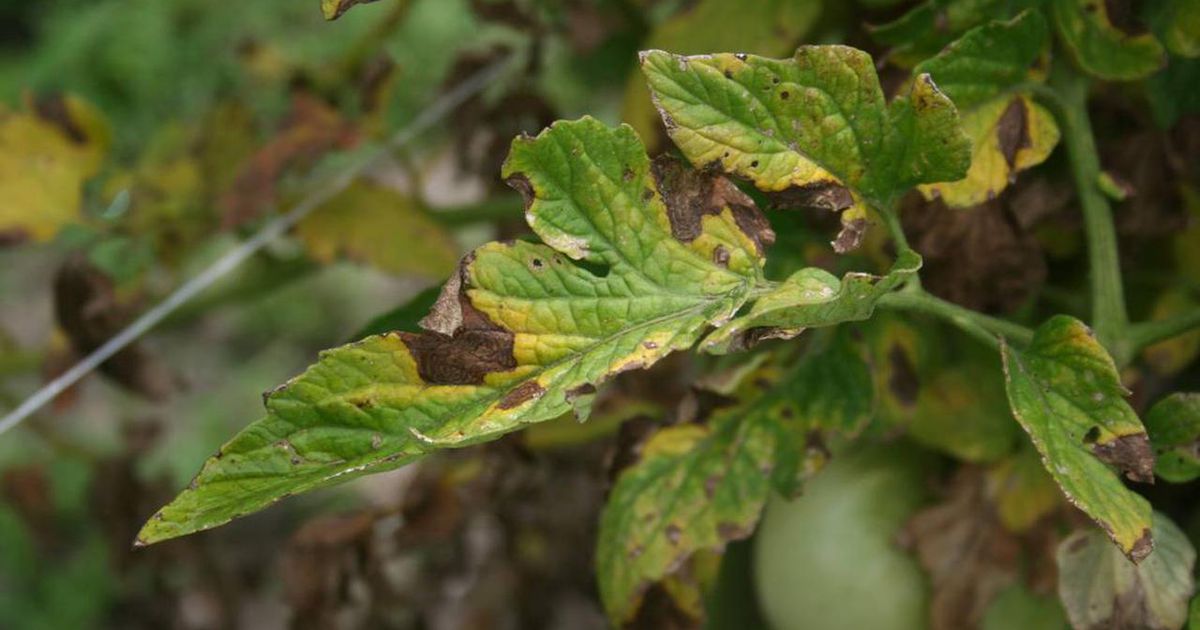
Plant: Tomato
Disease: tomato early blight